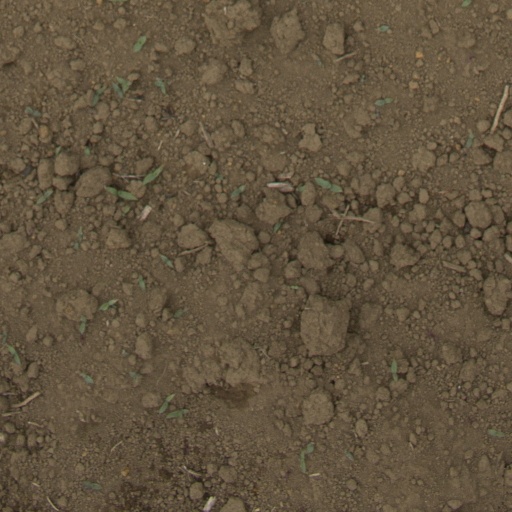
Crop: Jerusalem artichoke